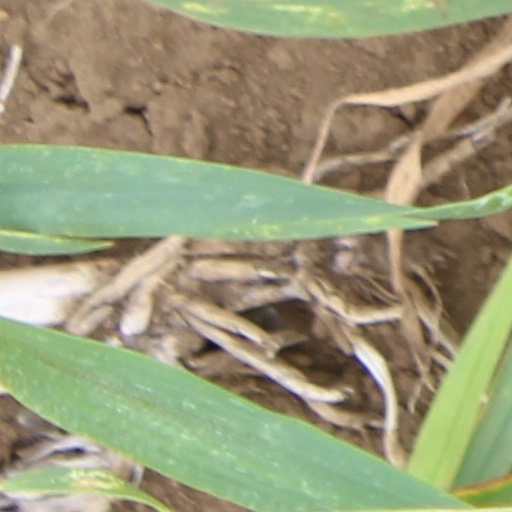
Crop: wheat